Ludlow

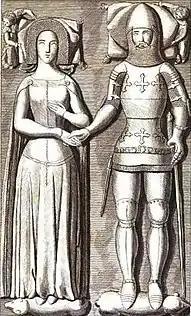
Katherine Mortimer & Thomas de Beauchamp

The medieval settlement is largely on the top of a hill, with the castle, market place and parish church (St Laurence's) situated along the flat land on this hilltop, which has a maximum elevation of at the castle, falling only gradually towards the east, with an elevation of at the Buttercross.